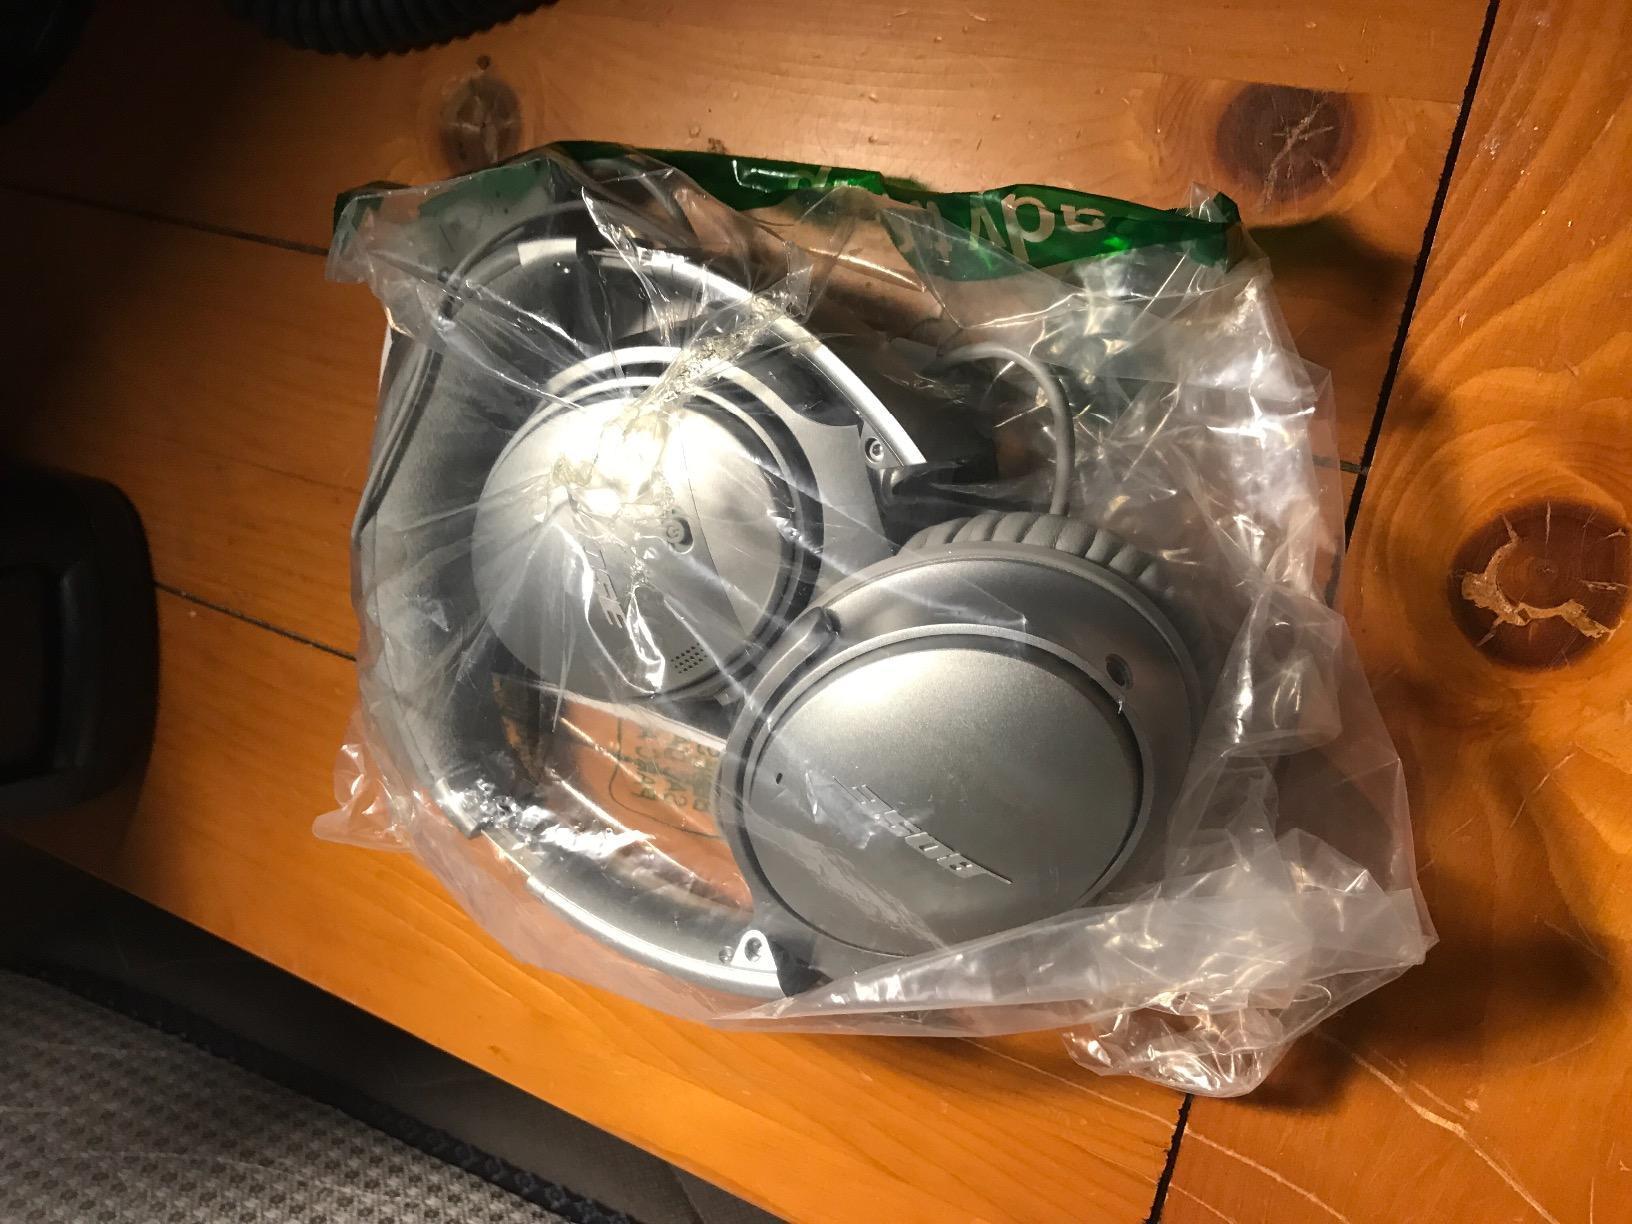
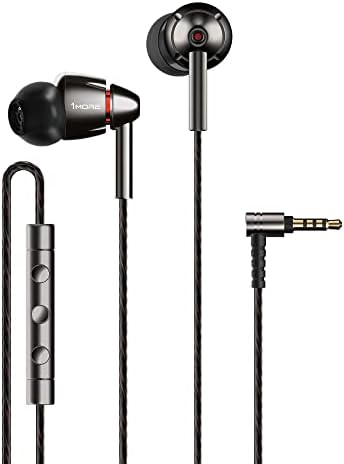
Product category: headphones
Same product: no